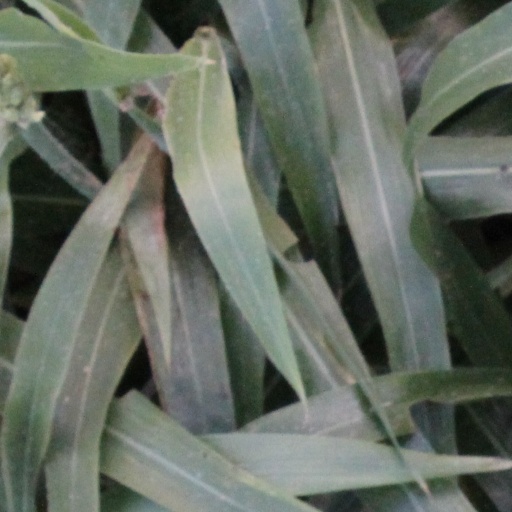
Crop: sorghum